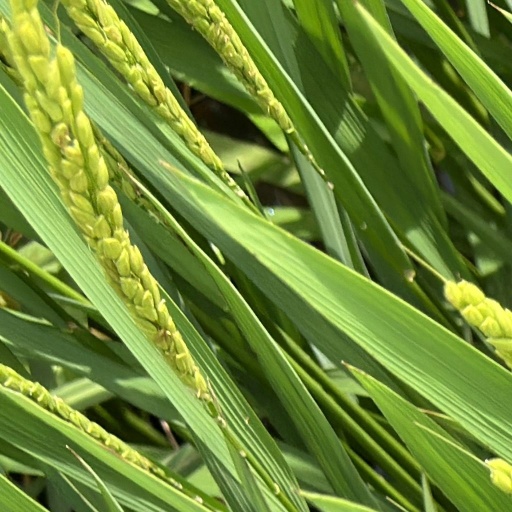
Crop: rice